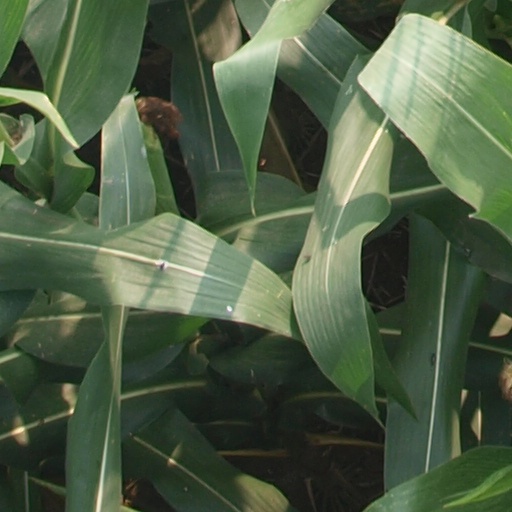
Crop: maize; corn